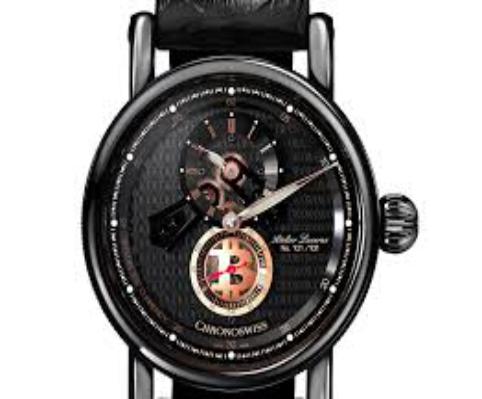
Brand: Chronoswiss-2
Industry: Electronic